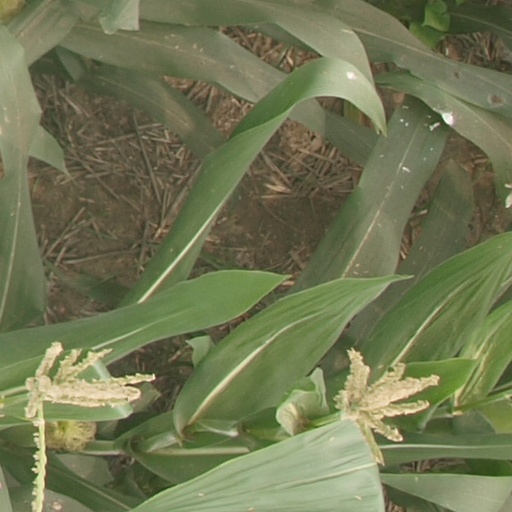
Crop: maize; corn